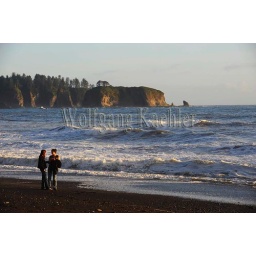
Usa, washington state, olympic peninsula, olympic national park, near la push, rialto beach, teenage girls on beach